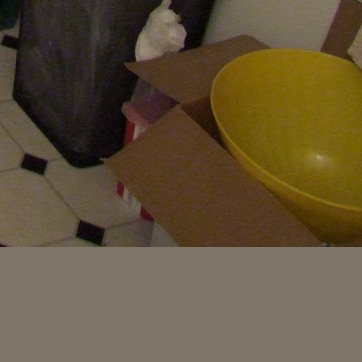
Material: paper